UPS Airlines Flight 1354

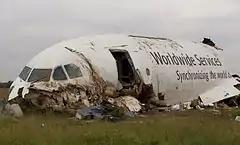
The wreckage of N155UP at the crash site

UPS Airlines Flight 1354 was a scheduled cargo flight from Louisville, Kentucky, to Birmingham, Alabama. On August 14, 2013, the Airbus A300 flying the route crashed and burst into flames short of the runway on approach to Birmingham–Shuttlesworth International Airport. Both pilots were pronounced dead at the scene of the crash. They were the only people aboard the aircraft. It was the second fatal air crash for UPS Airlines.